Rowing Ireland

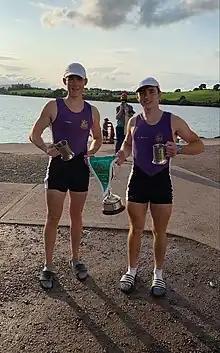
Presentation Brothers College, winners of the Junior pair 2021.

Established in 1899 as the Irish Amateur Rowing Union, the association hosted its first championship in 1912. At the 1912 AGM, which was held in February, it was agreed that a cup be purchased for £100 for the Union to be presented for annual competition amongst senior eights. This would in time become known as "The Big Pot".